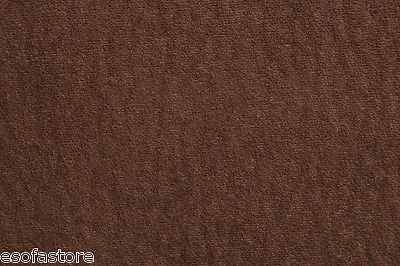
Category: sofa